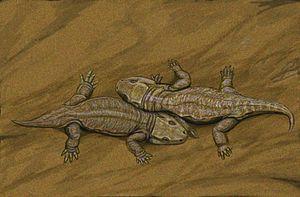
Seymouria est un genre éteint de petits tétrapodes reptiliomorphes du Permien inférieur. Il est connu aux États-Unis et en Allemagne.